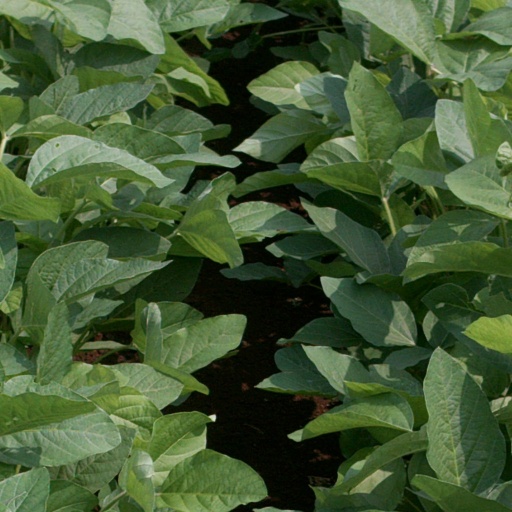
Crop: soybean